Describe the emotion expressed in this image:  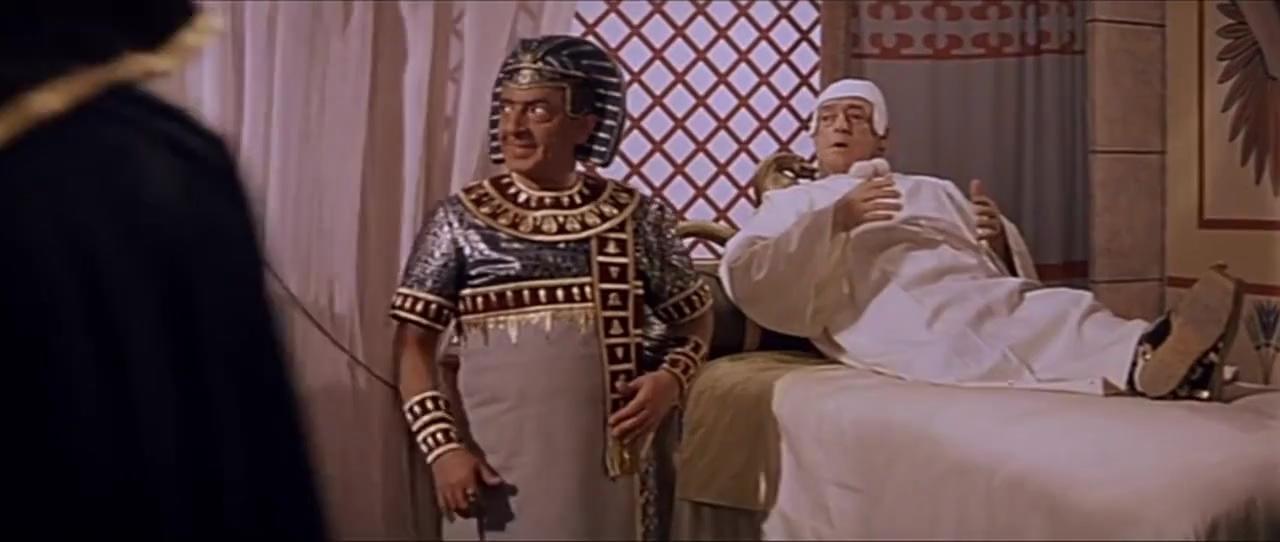
This person displays Pain, valence and arousal with low intensity.